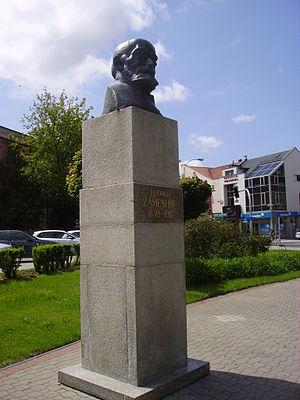
Le docteur Ludwik Lejzer Zamenhof, dit en français Louis-Lazare Zamenhof, est un médecin ophtalmologiste polonais, né le 15 décembre 1859 à Białystok, dans l'Empire russe, et mort le 14 avril 1917 à Varsovie. Né dans une famille juive, ses langues d’usage sont le yiddish, le russe et le polonais. Il est connu pour avoir élaboré la langue construite espéranto dans son ouvrage Langue Internationale, publié en russe le 26 juillet 1887 sous le pseudonyme Doktoro Esperanto. Il fut nommé une douzaine de fois au prix Nobel de la Paix.